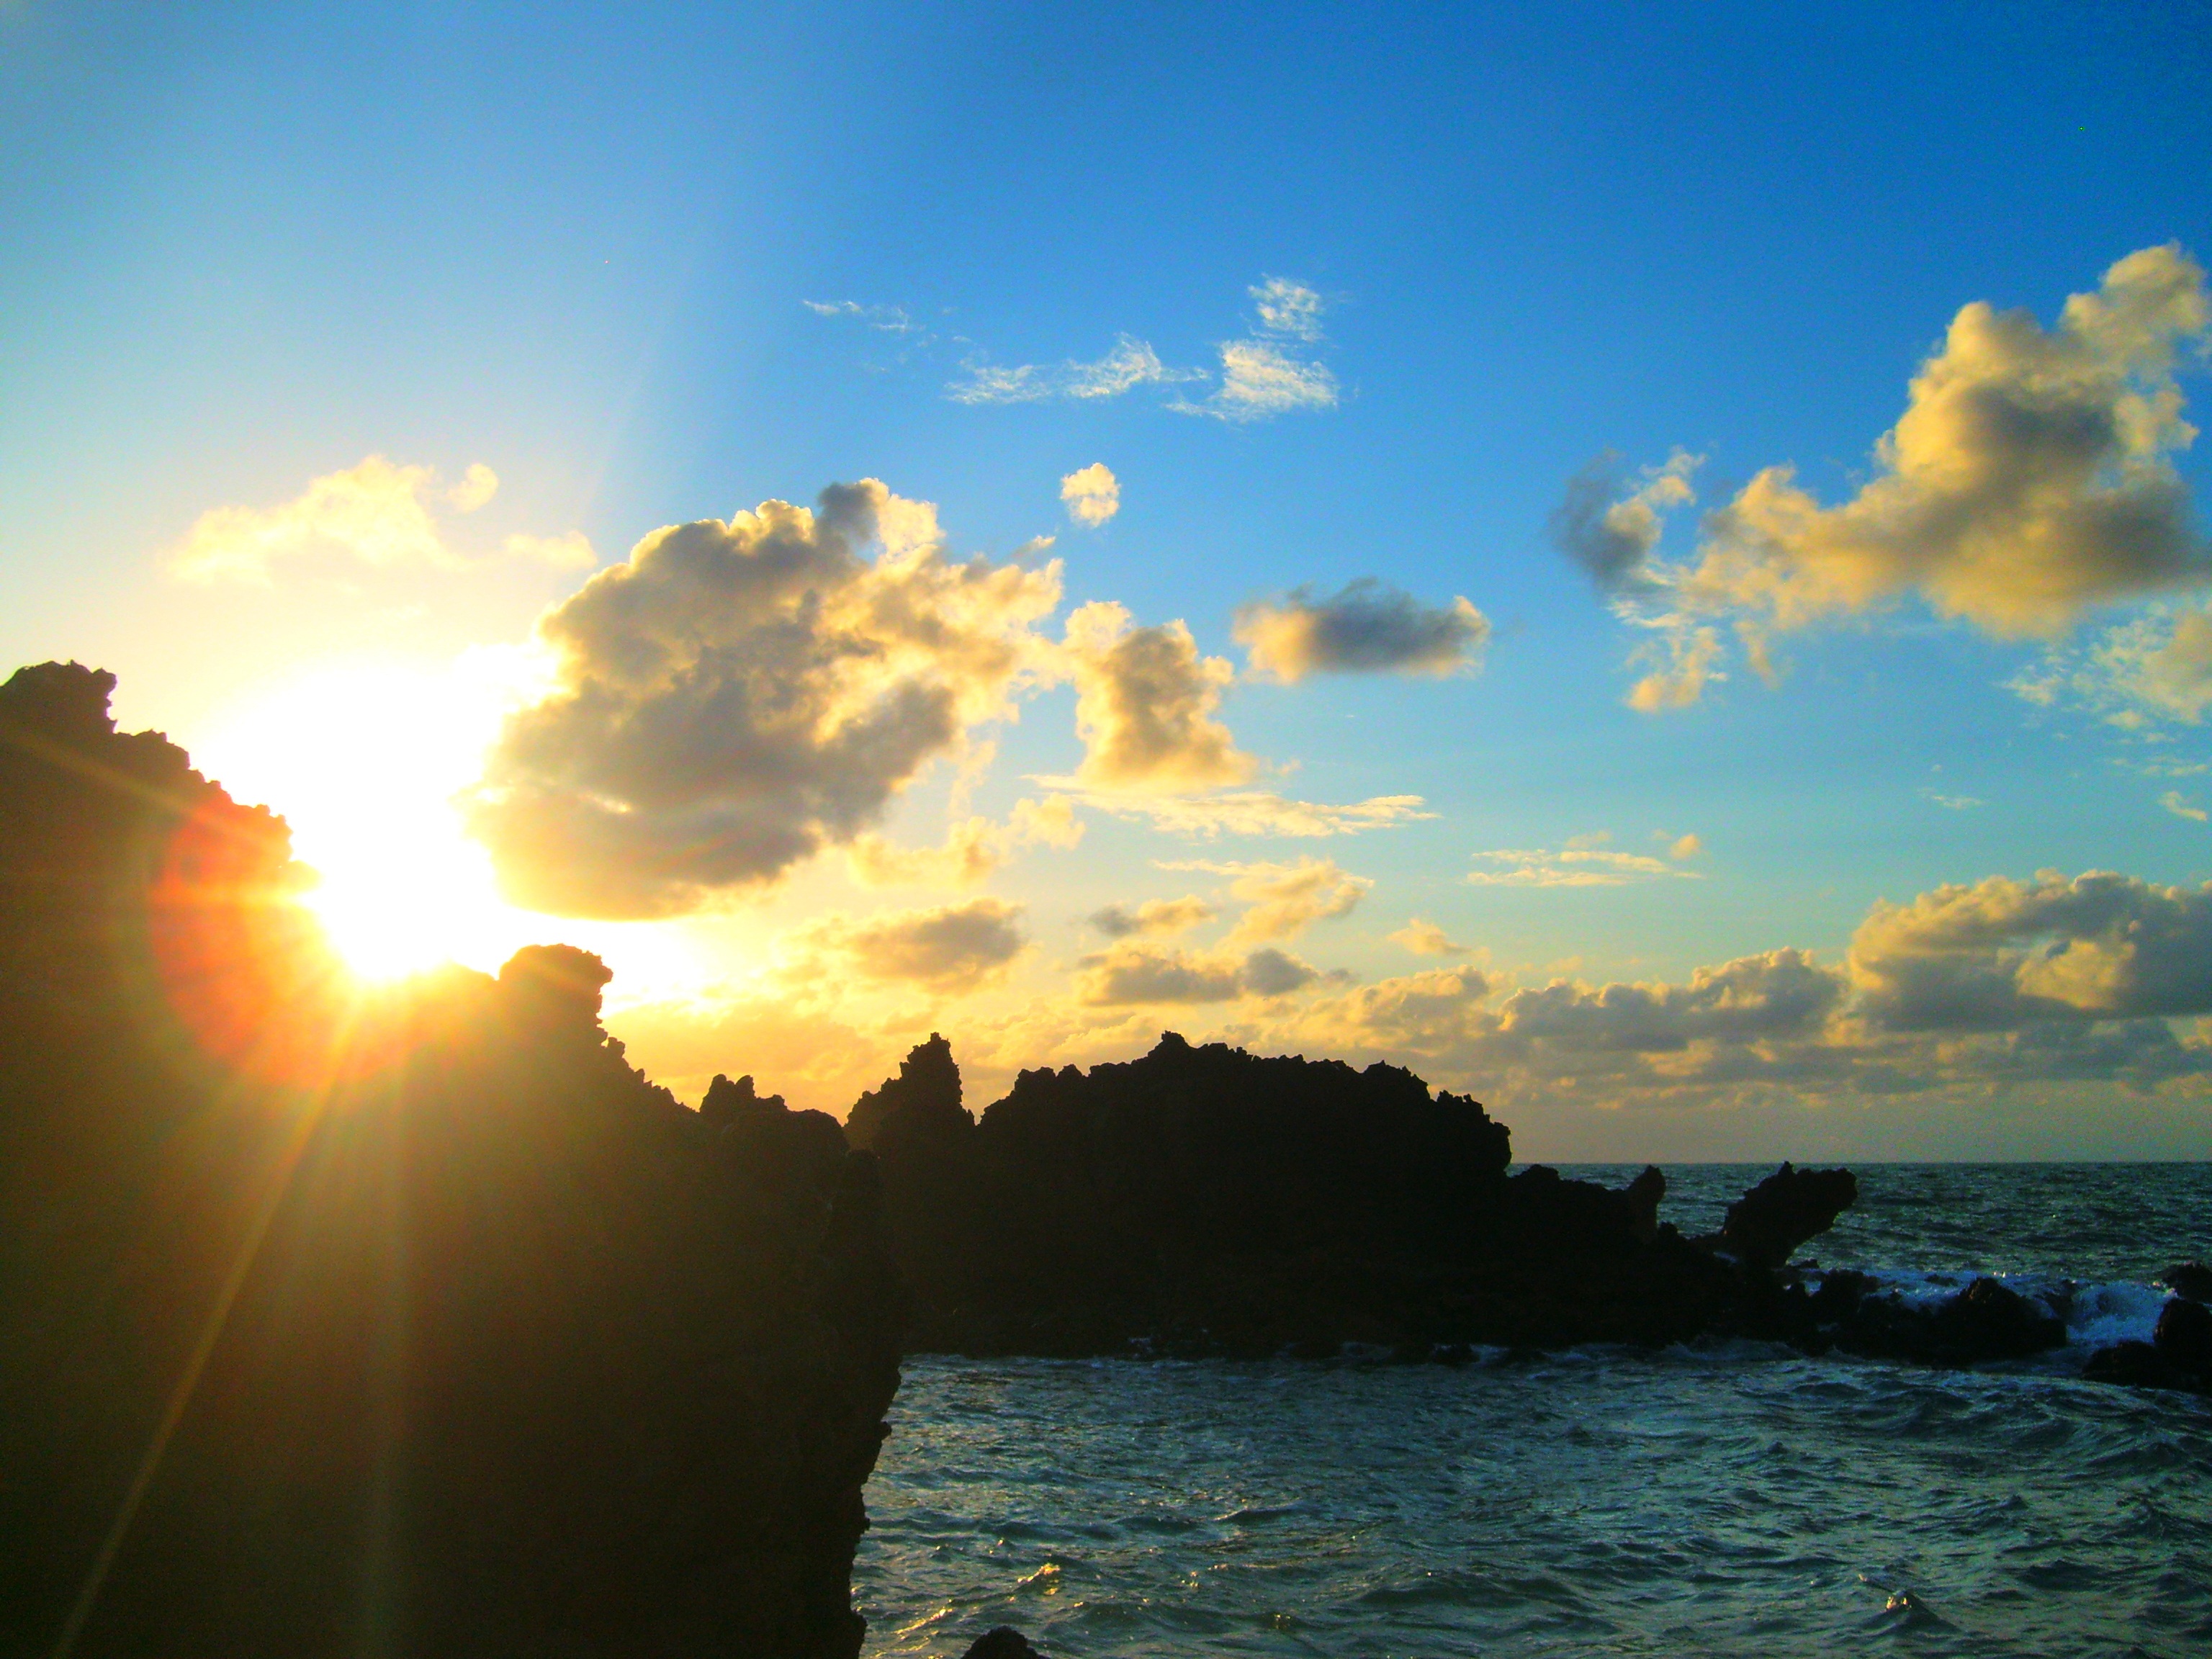
beach, sea, coast, ocean, horizon, cloud, sky, sun, sunrise, sunset, sunlight, morning, shore, wave, dawn, dusk, evening, colorful, clouds, rays, sol, afterglow